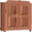
Label: wardrobe